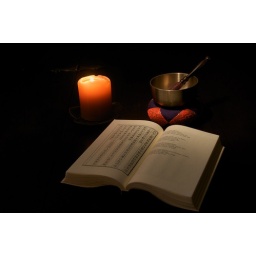
a book of the &amp;quot;Mountain Poems&amp;quot; by the Chinese mountain hermit Stonehouse (1272-1352), with a translation by Red Pine.